Juan Ginés de Sepúlveda

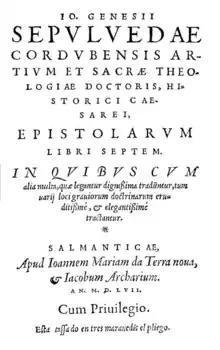
"Epistolarum libri septem" (1557).

Sepúlveda was born in 1490 at Pozoblanco in the Córdoba province of Spain. He came from a humble background, his parents were Ginés Sánchez Mellado, a craftsman, and María Ruiz. In 1510 he enrolled at the University of Alcalá de Henares, where he studied philosophy and Greek. In 1513 he began studying theology at the College of San Antonio de Sigüenza. Then, in February 1515, he obtained a letter of recommendation from Cardinal Cisneros to attend the prestigious Spanish College in Bologna, Italy, known for its studies in canon law and theology.